Inohana Castle

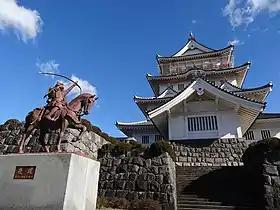
Chiba City Folk Museum main building and statue of Chiba Tsunetane

The name Inohana, literally pig's nose, is a reference to the shape of the hill where the castle was built on. North of the museum is a Shinmei Shrine and a monument to the ruins of Inohana Castle. The area around the shrine is said to be the site of an observation platform, which once offered a full view of the Tokyo Bay and the nearby Chiba Port. On the west side of the museum are remains of castle earthworks and dried moats that marked the inner citadel ("kuwara") and center of the castle.